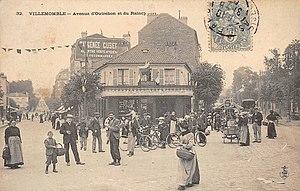
Villemomble.Avenue d'Outrebon.Avenue du Raincy
L'avenue Outrebon est un des axes du centre historique de Villemomble.